U2 (Berlin U-Bahn)

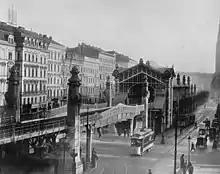
The Bülowstraße elevated station in 1903

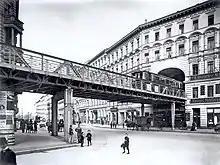
Behind the Bülowstrasse station, the line ran through an apartment building towards Gleisdreieck. View from Dennewitzstrasse; the building containing the passage was destroyed in an air raid in November 1943.

The increasing traffic problems in Berlin at the end of the 19th century led to a search for new efficient means of transport. Inspired by Werner von Siemens, numerous suggestions were made for overhead conveyors, such as a suspension railway, as was later built in Wuppertal, or a tube railway as was built in London. Finally Siemens and some prominent Berliners submitted a plan for an elevated railway on the model of New York. These people opposed Siemens' suggestion of building an overhead railway in the major street of Friedrichstraße, but the city of Berlin opposed underground railways, since it feared damage to one of its new sewers.